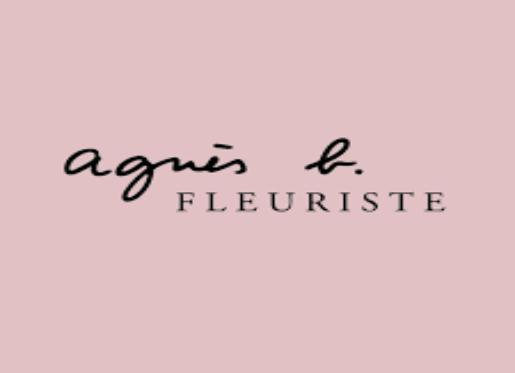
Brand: Agnes b
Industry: Clothes